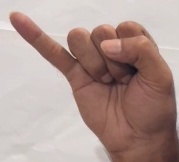
ASL sign: J